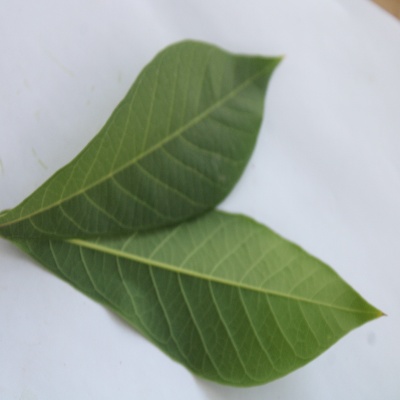
Crop: Cassava
Condition: healthy